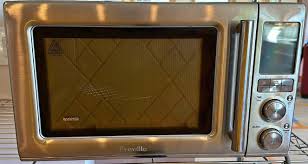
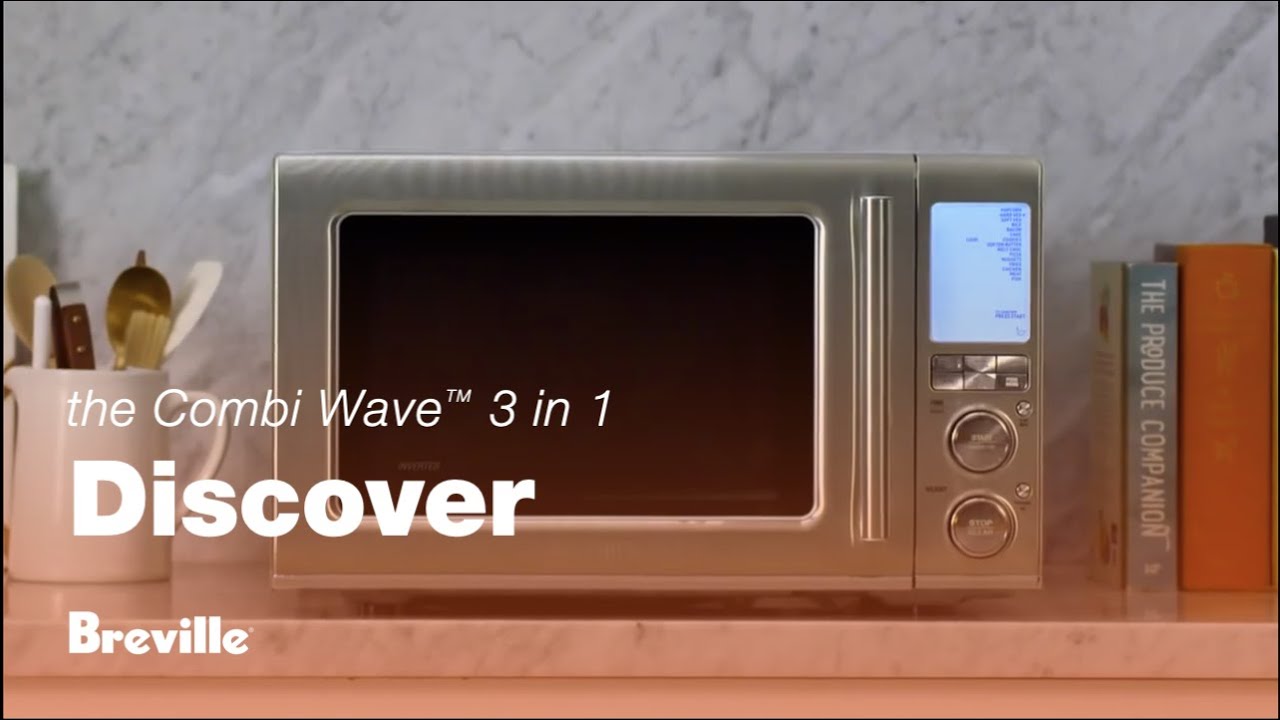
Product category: misc
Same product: yes